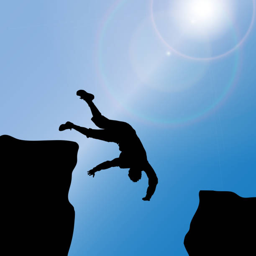
vector silhouette of a man .